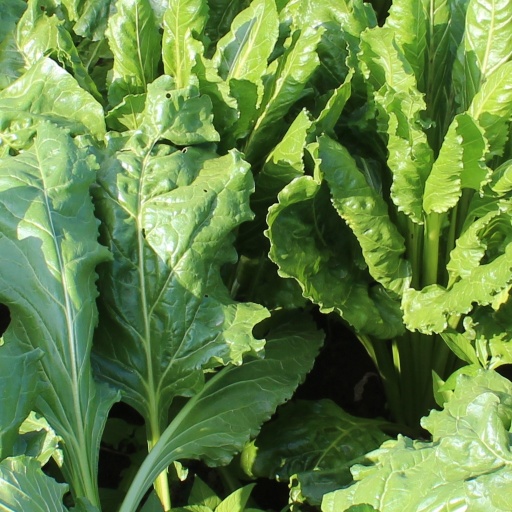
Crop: sugar beet